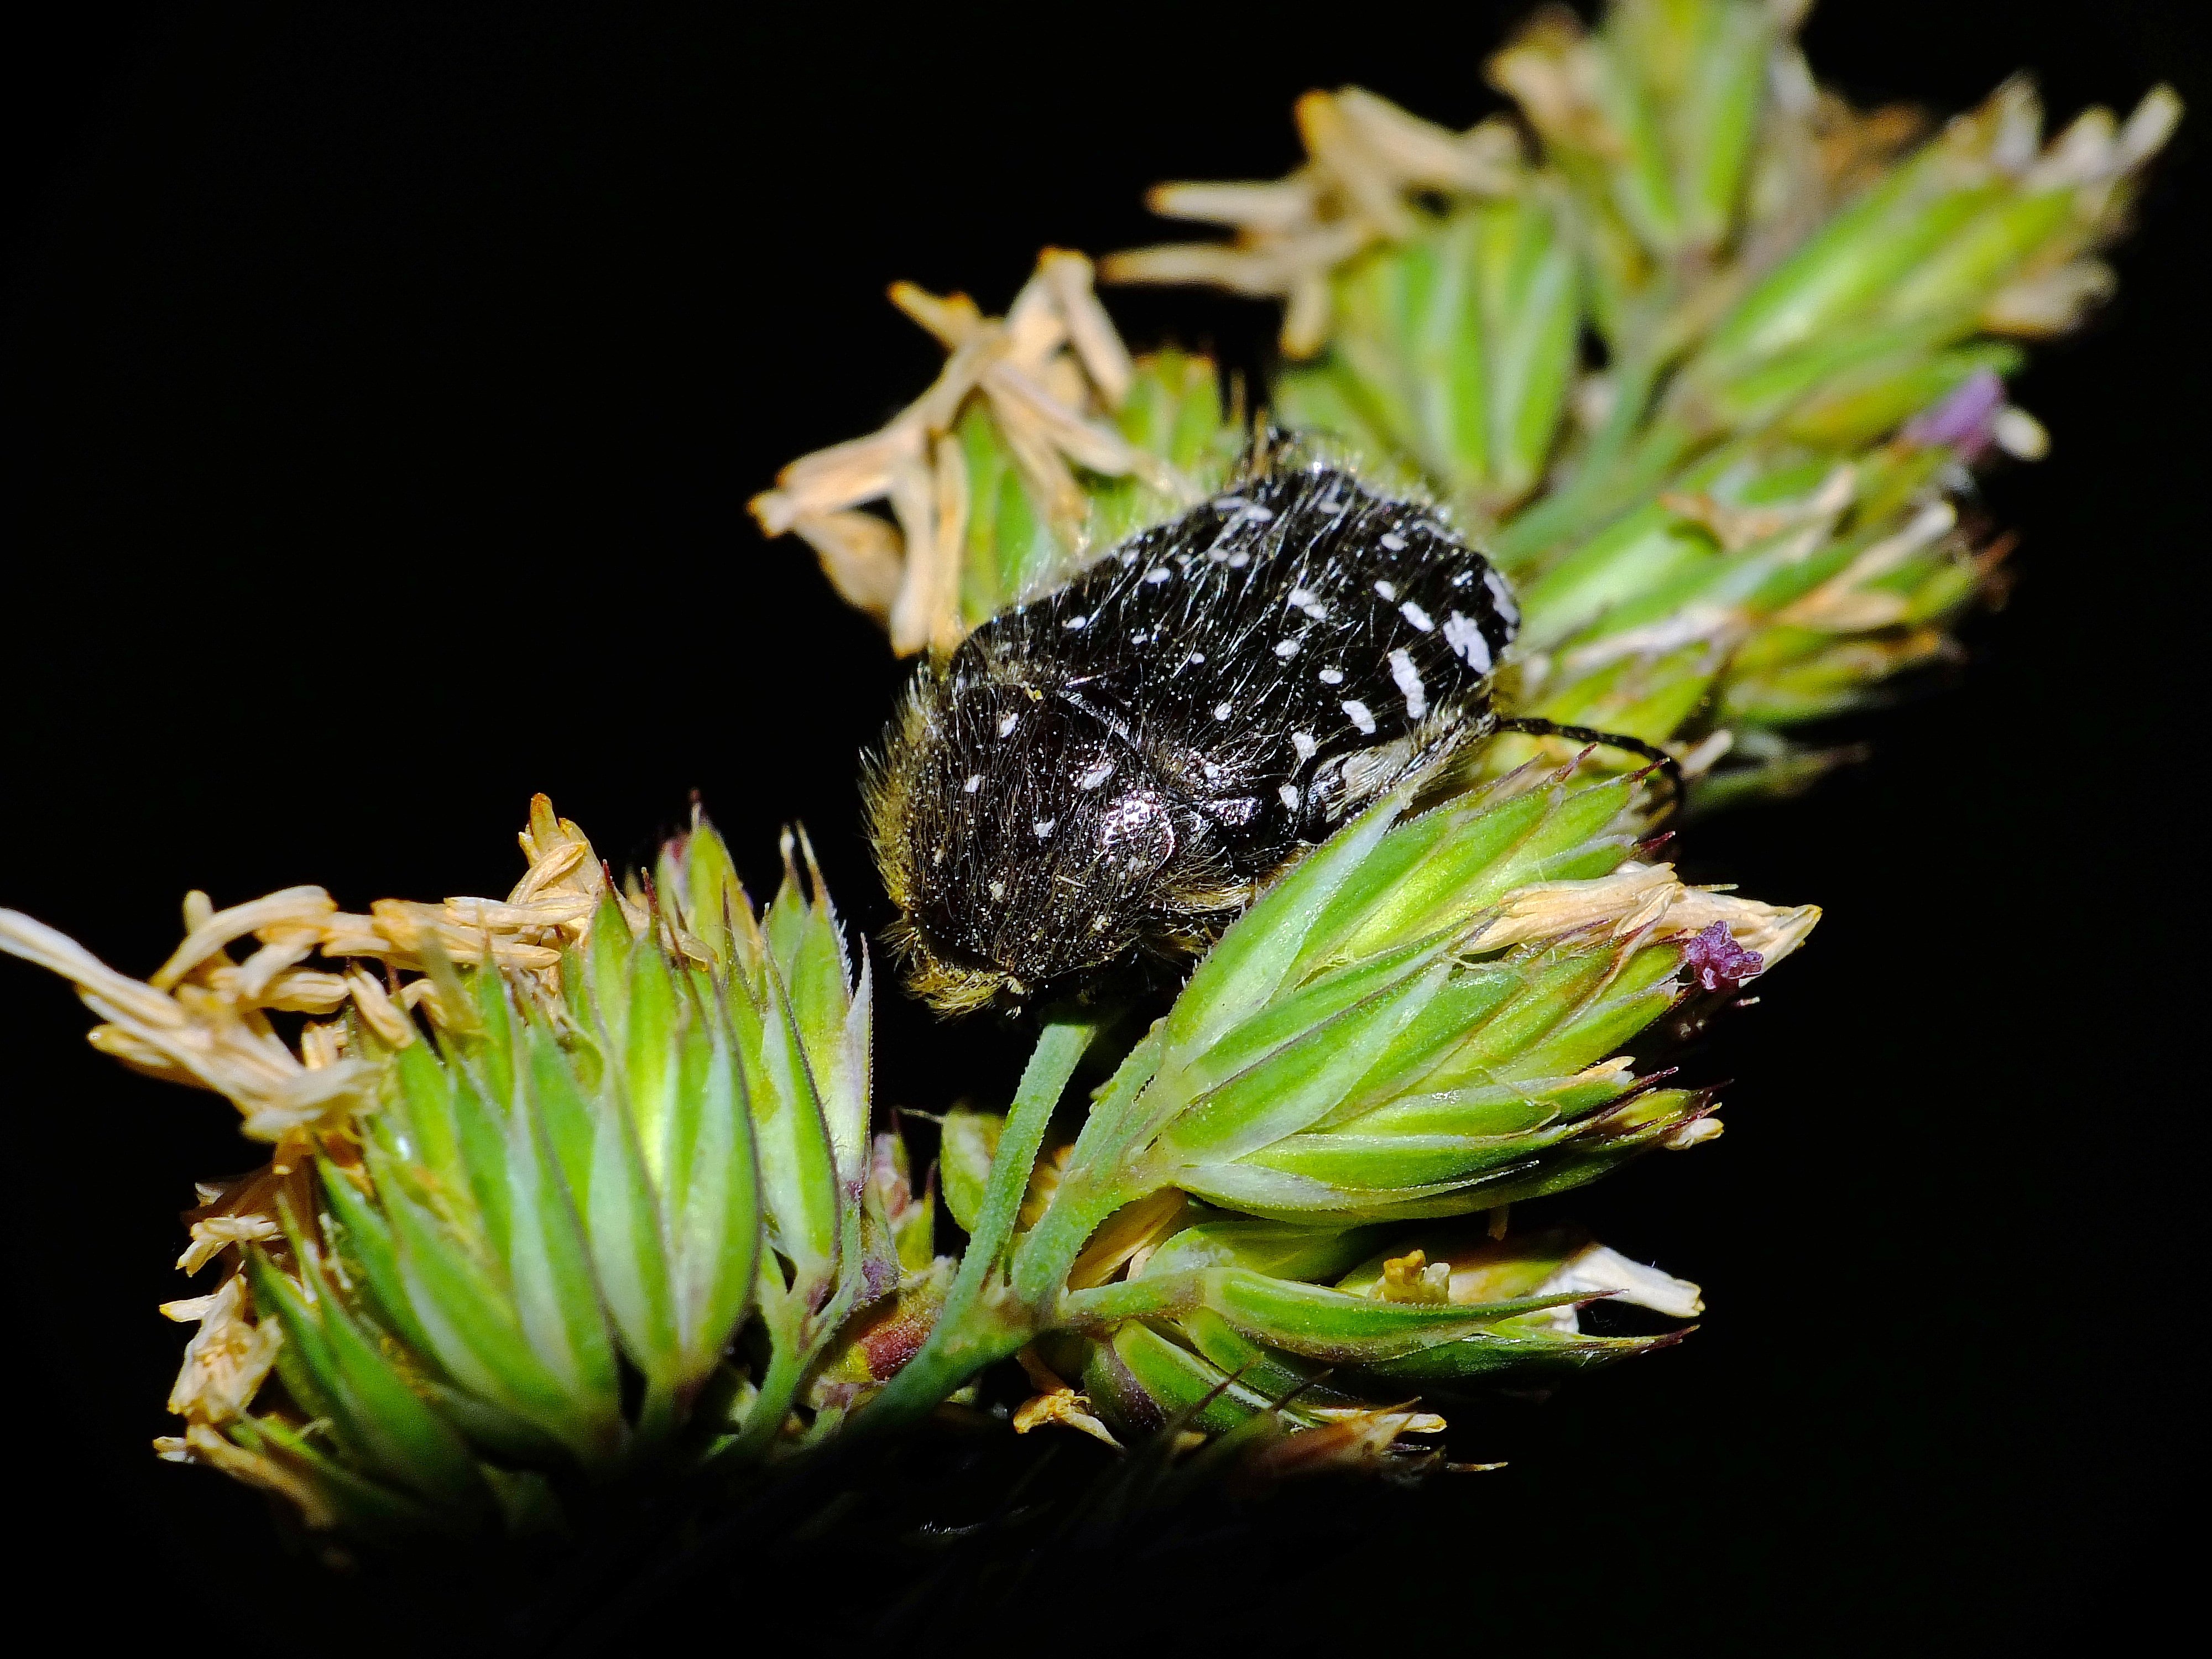
tree, nature, plant, leaf, flower, food, green, produce, macro, botany, flora, fauna, close up, animals, naturaleza, ggl1, gaby1, xovesphoto, animales, gphoto, raynox250, fujifilmxs1, macro photography, flowering plant, land plant